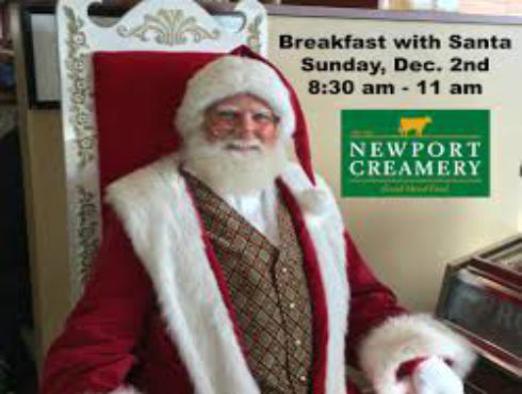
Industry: Food